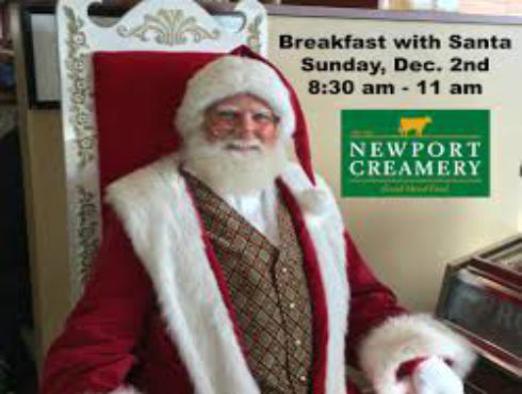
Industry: Food